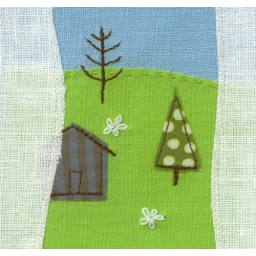
The view from the window in my new kitchen extension